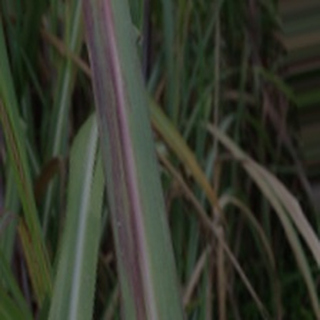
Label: sugarcane_bacterial_blight